Symphony No. 8 (Mahler)

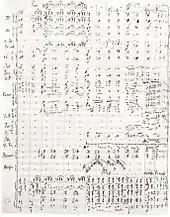
Mahler's manuscript score for the Chorus Mysticus, which provides the triumphant conclusion to the Eighth Symphony

The second part of the symphony follows the narrative of the final stages in Goethe's poem—the journey of Faust's soul, rescued from the clutches of Mephistopheles, on to its final ascent into heaven. Landmann's proposed sonata structure for the movement is based on a division, after an orchestral prelude, into five sections which he identifies musically as an exposition, three development episodes, and a finale.